Religion in China

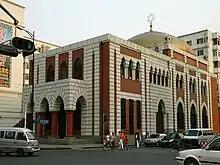
Synagogue of Harbin, Heilongjiang.

Shamanism was the prevalent modality of pre-Han dynasty Chinese indigenous religion. The Chinese usage distinguishes the Chinese "Wuism" tradition ( "Wūjiào"; properly shamanic, in which the practitioner has control over the force of the god and may travel to the underworld) from the "tongji" tradition (southern mediumship, in which the practitioner does not control the force of the god but is guided by it), and from non-Han Chinese Altaic shamanisms ( "sàmǎnjiào") which are practiced in northern provinces.